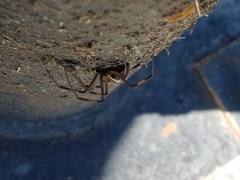
Species: Lactrodectus_hesperus